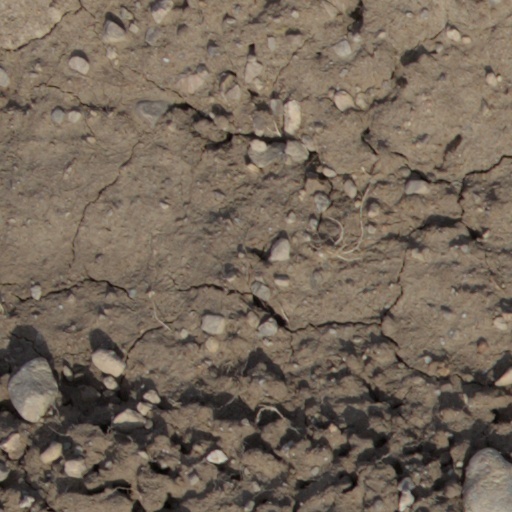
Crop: wheat